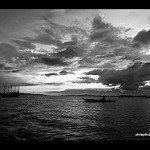
Label: B & W